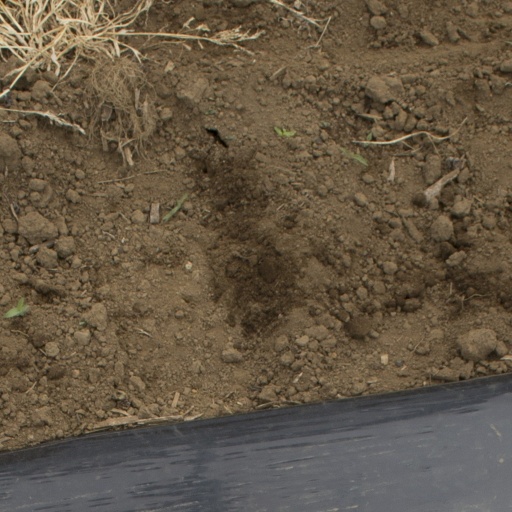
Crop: Jerusalem artichoke